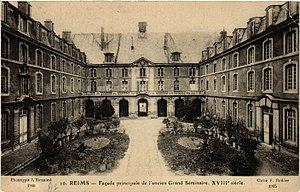
Ancien grand séminaire de Reims confisqué en 1905 pour devenir le musée des beaux-arts.
Le musée des Beaux-Arts de Reims est un musée des Beaux-Arts français situé rue Chanzy, à Reims, en Champagne-Ardenne. Fondé en 1794, il a attiré 34 638 visiteurs en 2002. Il a attiré 36 130 visiteurs en 2018 et est actuellement fermé pour travaux.